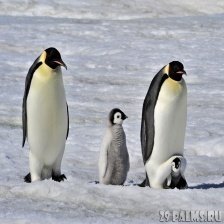
Species: EMPEROR PENGUIN
Scientific name: APTENODYTES FORSTERI
ImageNet parent category: king_penguin